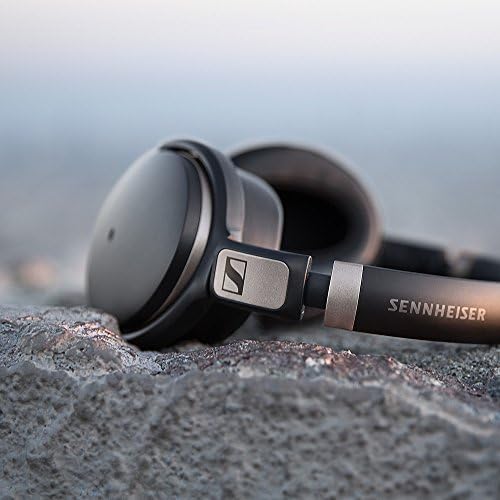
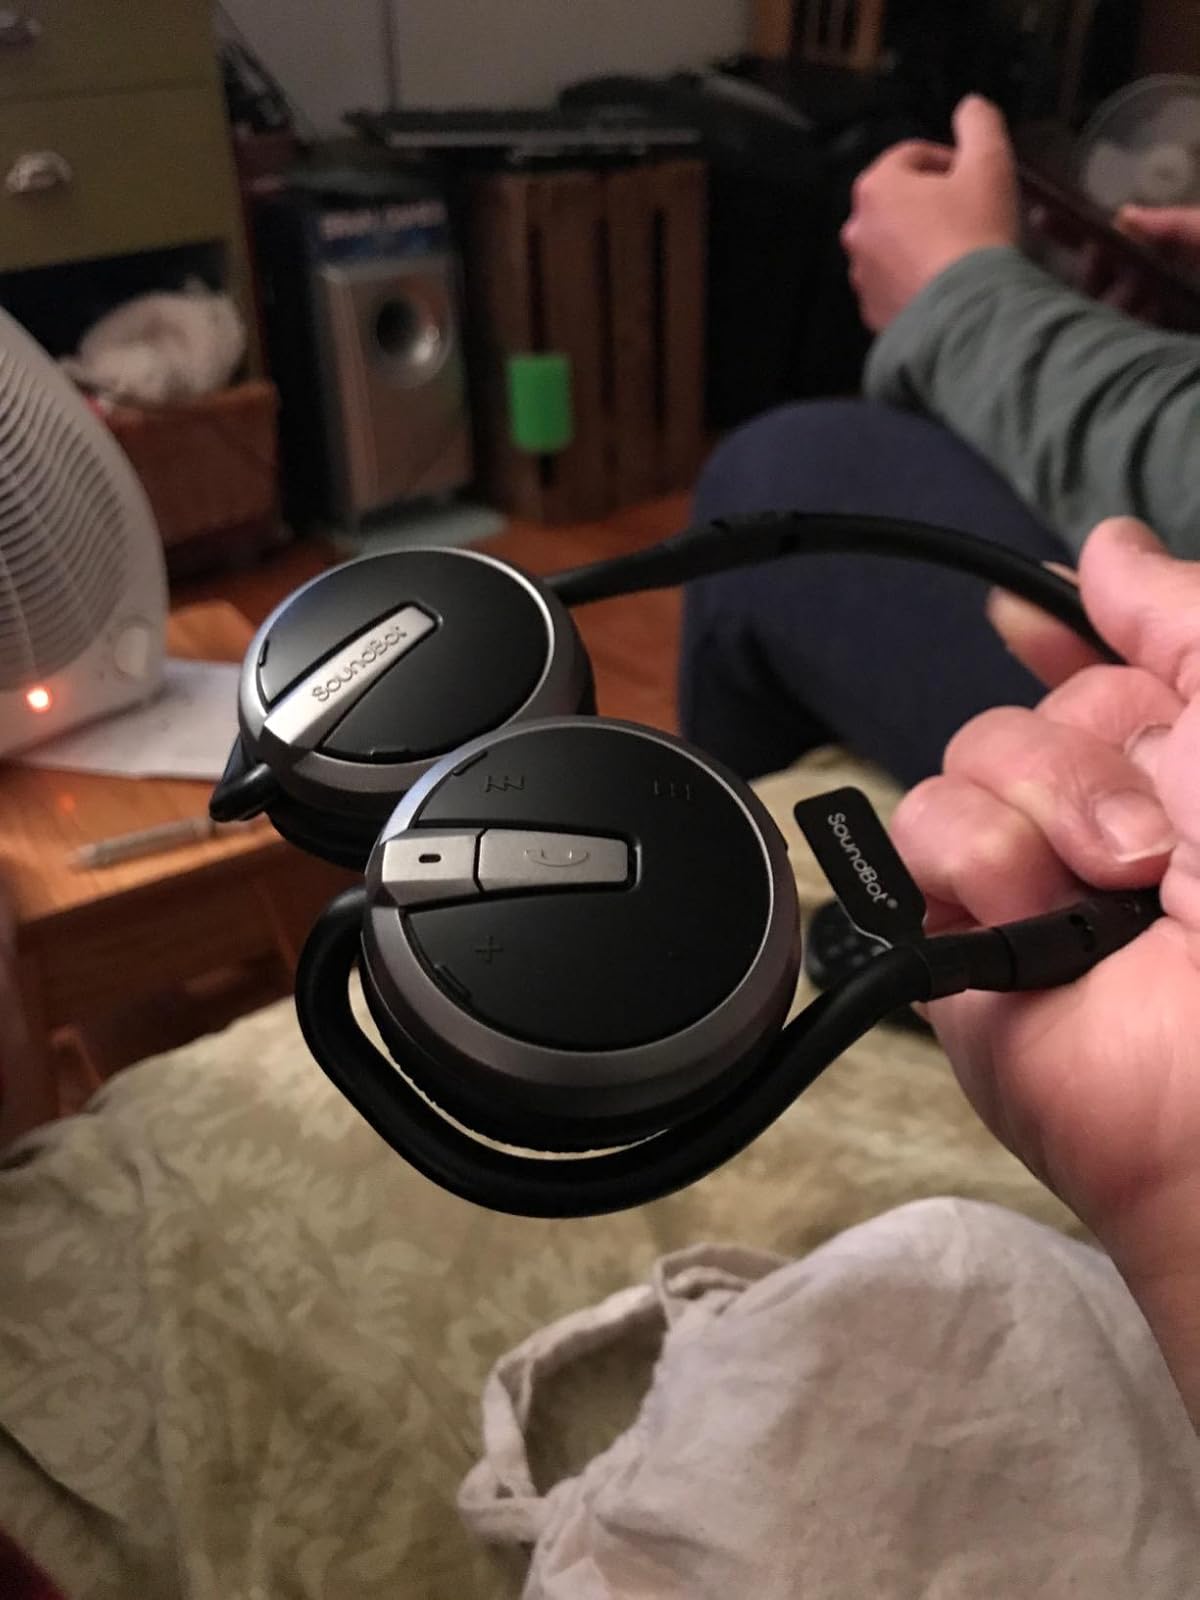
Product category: headphones
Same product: no